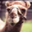
Label: camel